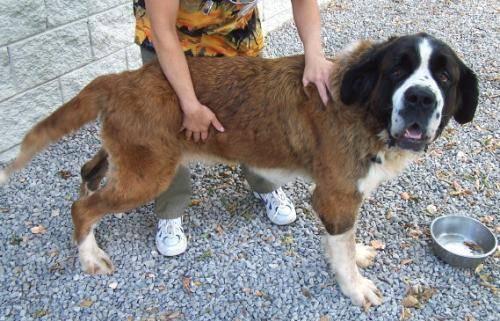
dog